Architecture of India

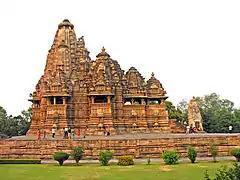
Vishvanatha Temple, part of the Khajuraho group of monuments

The Khajuraho Temples are a group of Hindu and Jain temples located in the town of Khajuraho, in the Chhatarpur District of Madhya Pradesh, India. The temples were built between 950 and 1050 by the Chandela dynasty.